List of New Hampshire historical markers (51–75)

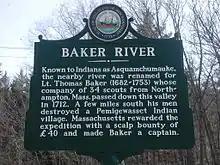
Historical marker for the Baker River

"Known to Indians as Asquamchumauke, the nearby river was renamed for Lt. Thomas Baker (1682–1753) whose company of 34 scouts from Northampton, Mass. passed down this valley in 1712. A few miles south his men destroyed a Pemigewasset Indian village. Massachusetts rewarded the expedition with a scalp bounty of "£"40 and made Baker a captain."